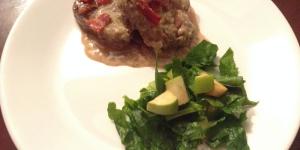
medallones de lomo en salsa de champinones